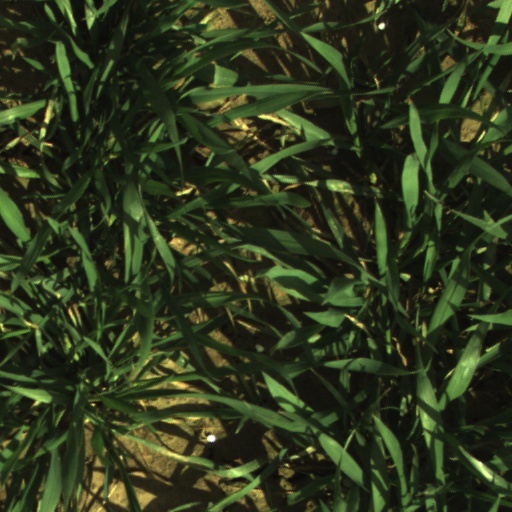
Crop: wheat